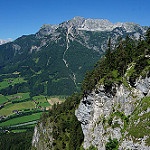
Label: mountain